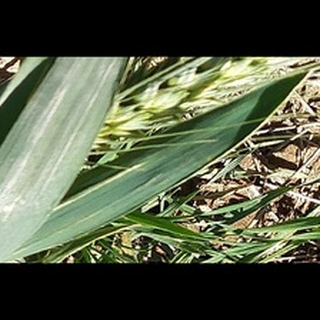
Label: healthy_wheat